Pursue the Pennant (video game)

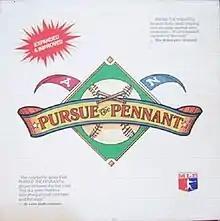

Pursue the Pennant is a video game published in 1986 for IBM PC compatibles. It is based on the long-running "Pursue the Pennant" board game.